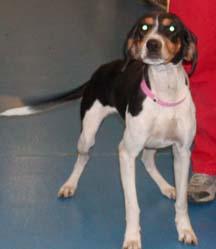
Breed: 216-n000063-Walker_hound